Canadian National 6060

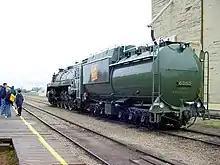
6060 operating on the Alberta Prairie Railway, on August 7, 2004

CN reacquired No. 6060 in 1971, and they began restoring it to operating condition for excursion service, as a replacement for U-2-g Confederation No. 6218, and after being restored by CN in 1973, hauled excursions for their steam excursion program. On April 29, 1978, No. 6060 hauled a special passenger train on GO Transit’s new commuter route between Toronto and Richmond Hill, as part of that route’s opening ceremony. In 1980, CN decided to end their excursion program.